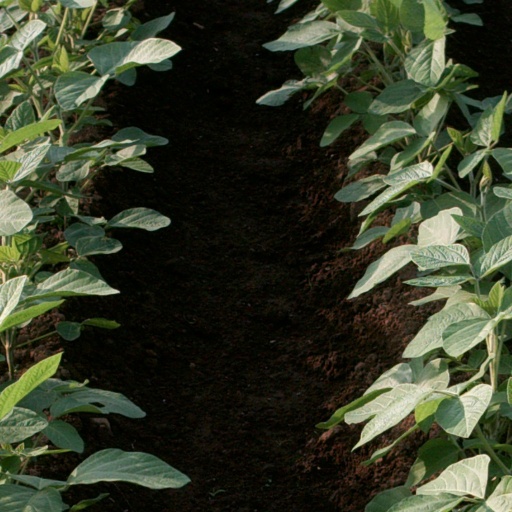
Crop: soybean